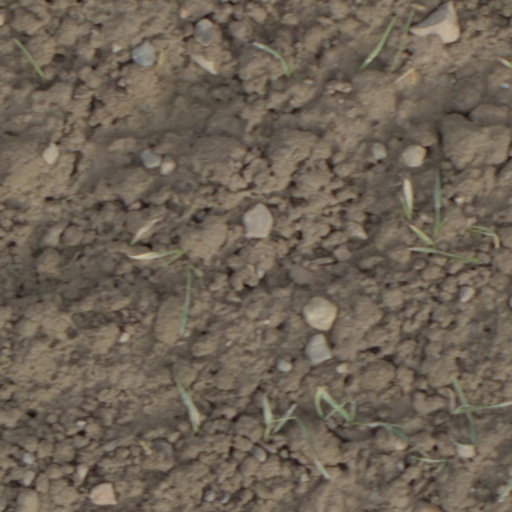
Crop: wheat